At Sword's Edge

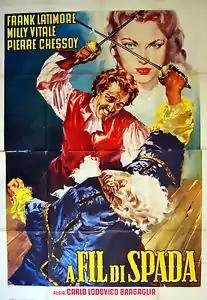

At Sword's Edge is a 1952 Italian swashbuckler film directed by Carlo Ludovico Bragaglia and starring Frank Latimore, Milly Vitale and Pierre Cressoy. It was shot at Cinecittà Studios in Rome. The film's sets were designed by the art directors Mario Chiari and Gianni Polidori.